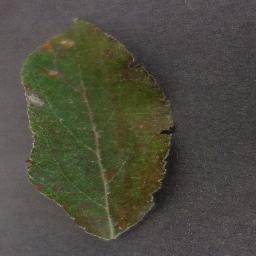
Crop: apple
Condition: cedar_rust